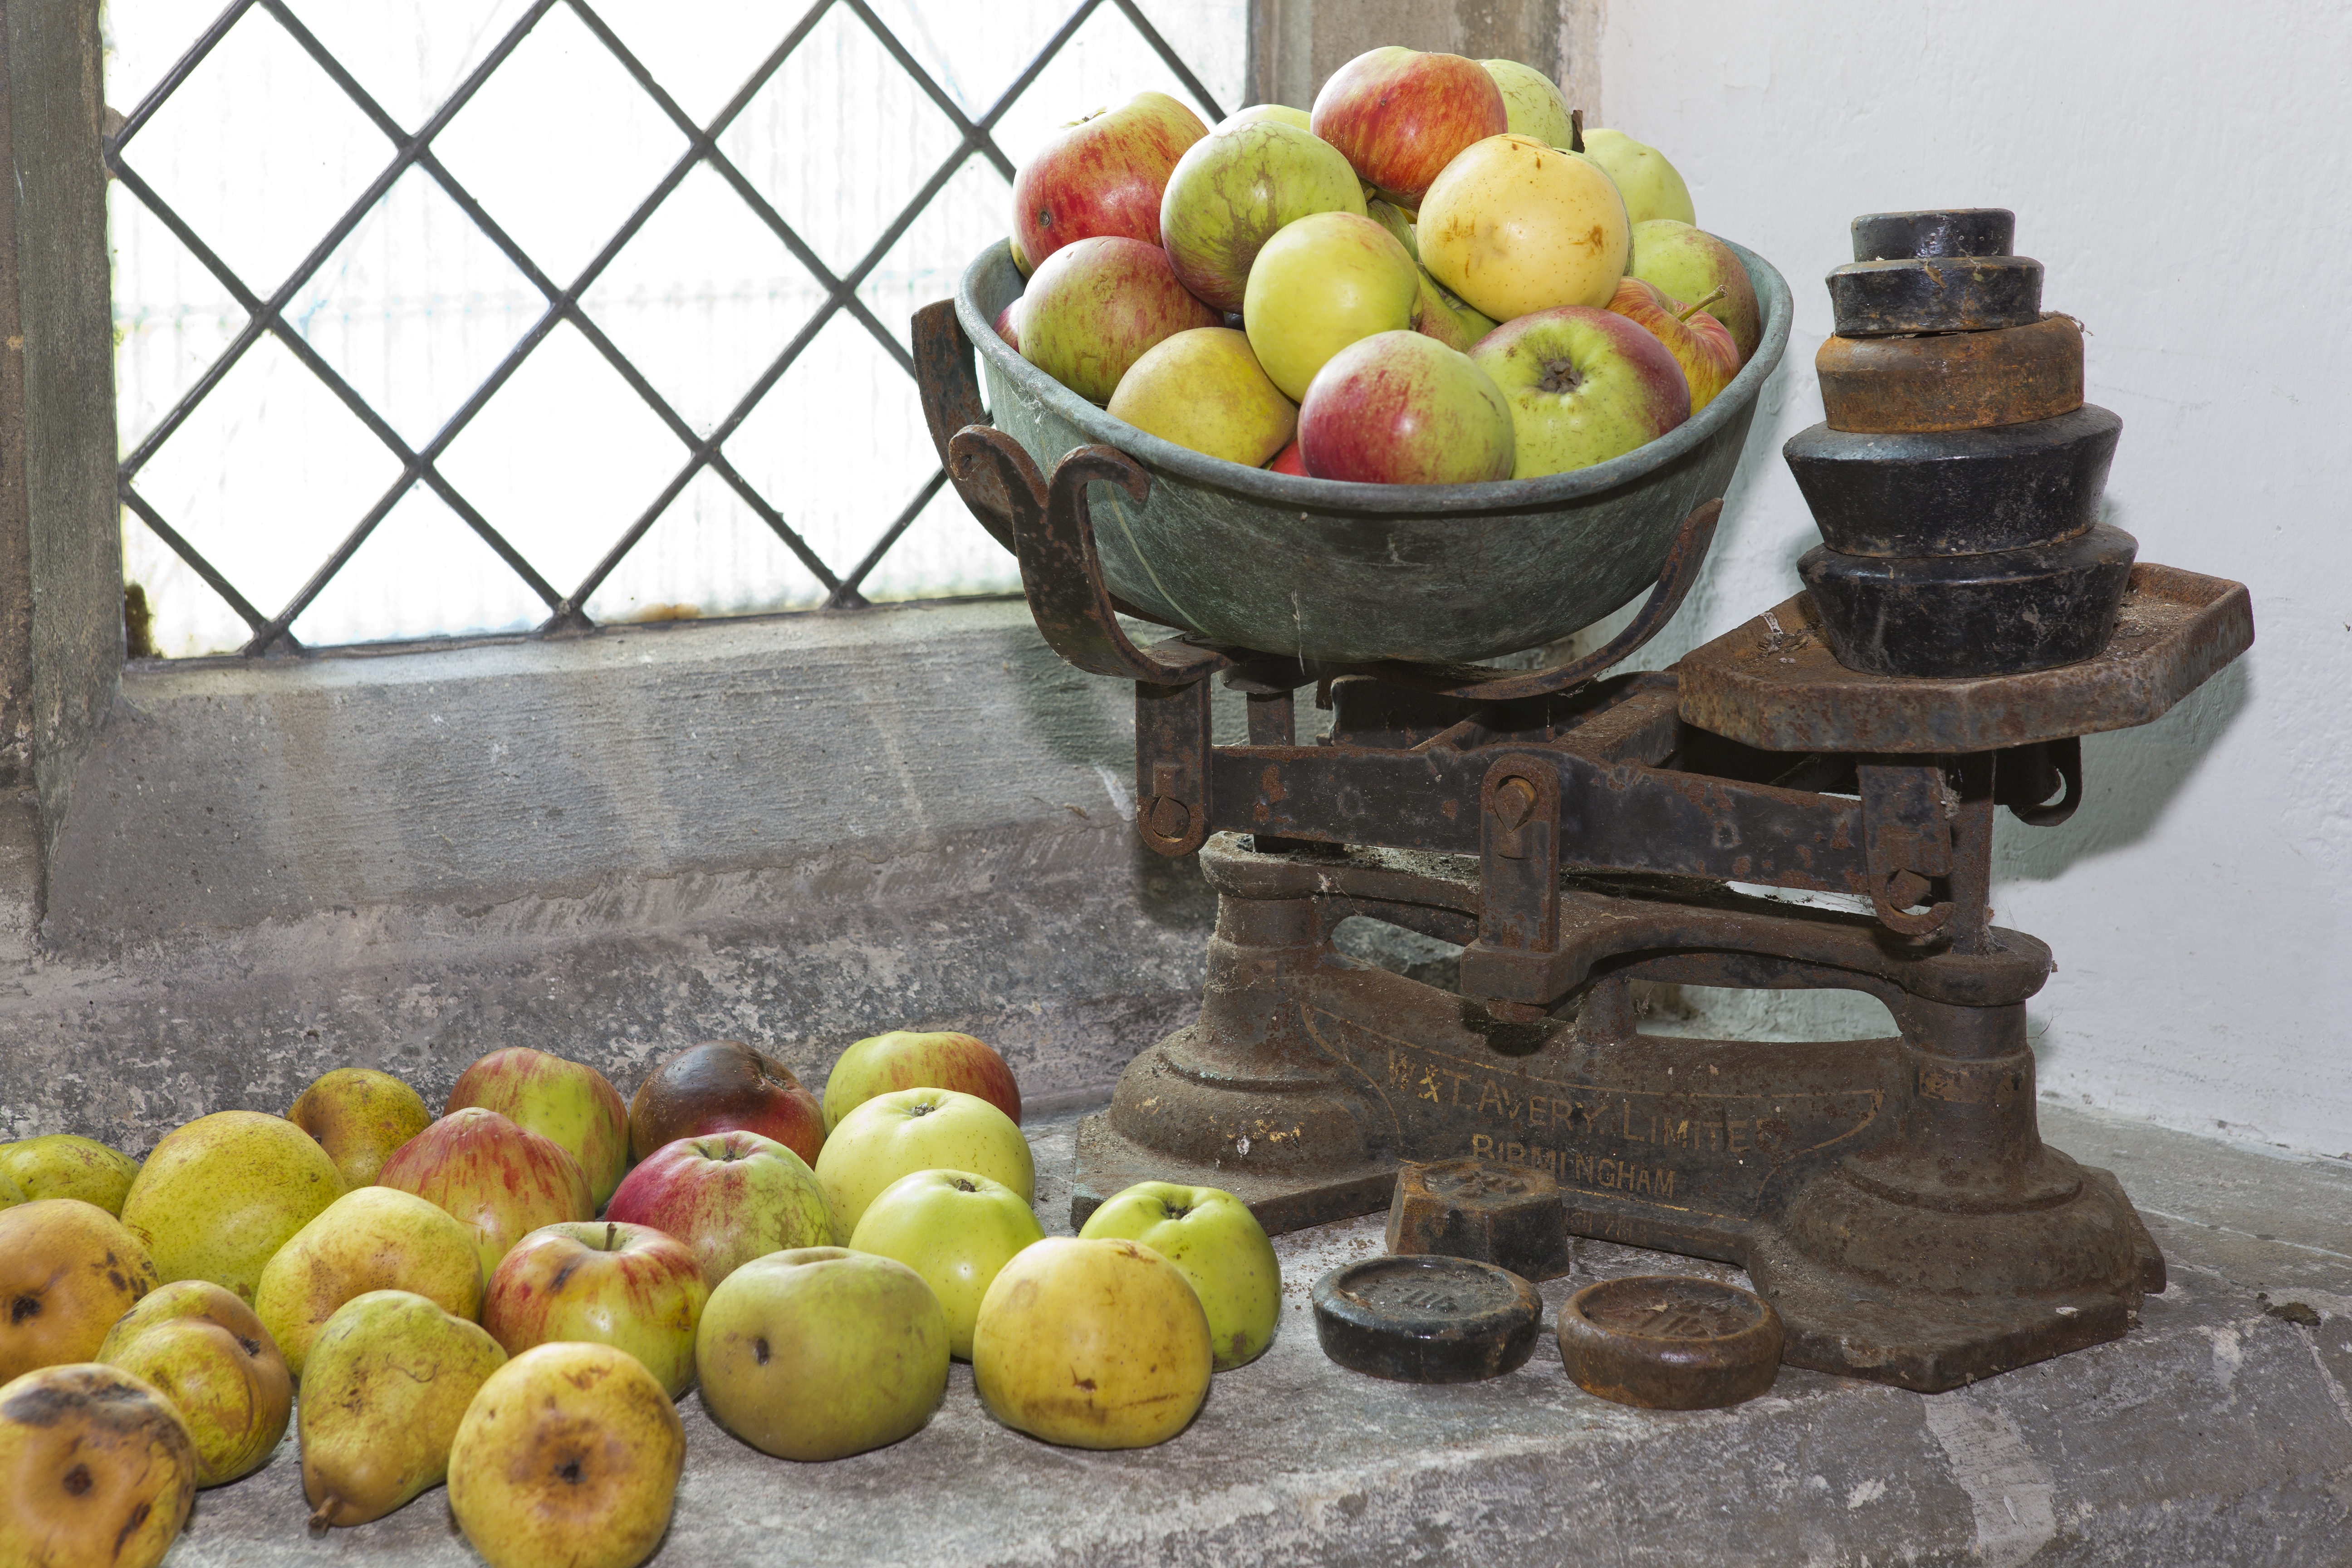
plant, fruit, food, produce, still life, painting, flowering plant, land plant, leaded lights, windfall fruit, rusty antique scales, avery, imperial weights, stone window cill